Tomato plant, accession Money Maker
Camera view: vertical (180 deg); turntable rotation: 300 degrees
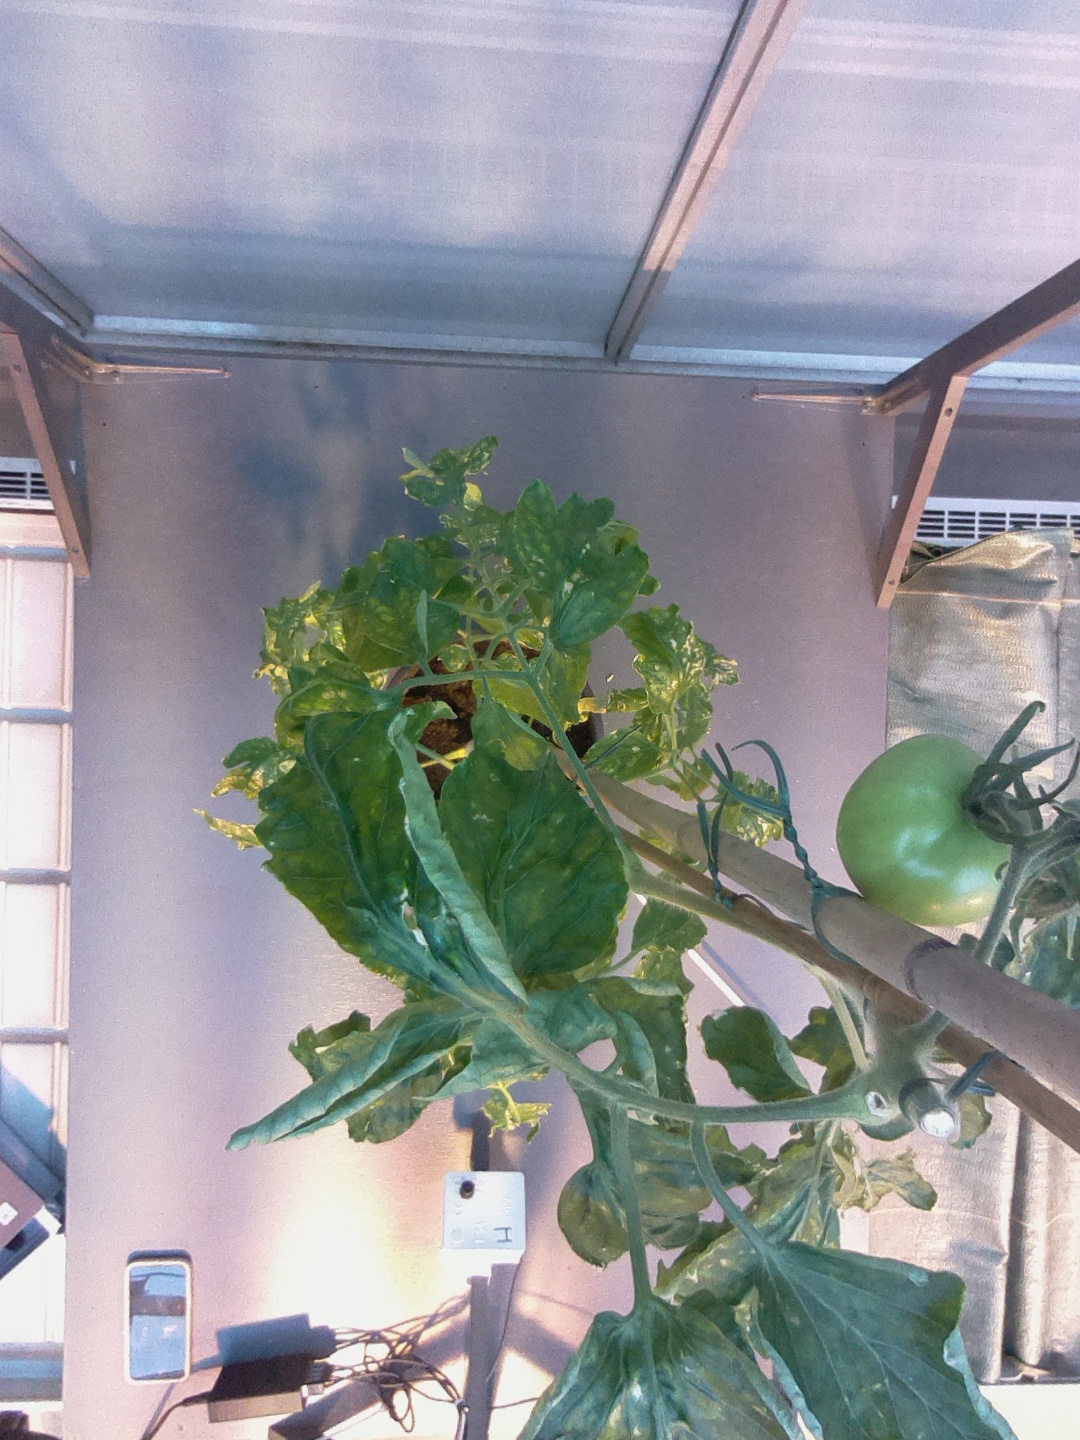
BBCH growth stage 76: 60%-70% of final fruit size